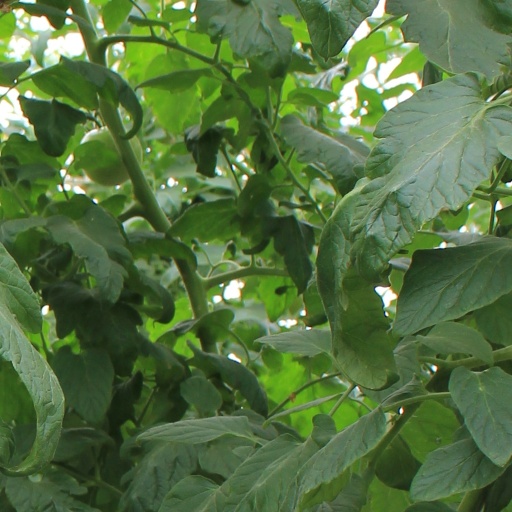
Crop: tomato